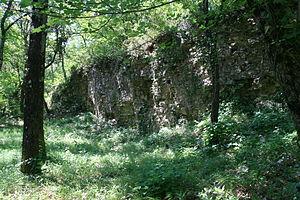
Ruines de l'Abbaye de Prébayon dans le massif des Dentelles
Prébayon, est originellement un lieu-dit où prend sa source le Trignon, fontaine vauclusienne située sur la commune de Sablet. C'est aussi le lieu choisi par des moniales pratiquant la règle de Césaire d'Arles pour installer la première abbaye féminine dans le département de Vaucluse au début du VIIᵉ siècle.
Les Dentelles de Montmirail, situées dans le département français de Vaucluse, sont une chaîne de montagne qui marque la limite occidentale des monts de Vaucluse. Elles sont situées au nord de Carpentras, au sud de Vaison-la-Romaine et à l'ouest du mont Ventoux. Leur point culminant est la crête de Saint-Amand à 722 mètres d'altitude.